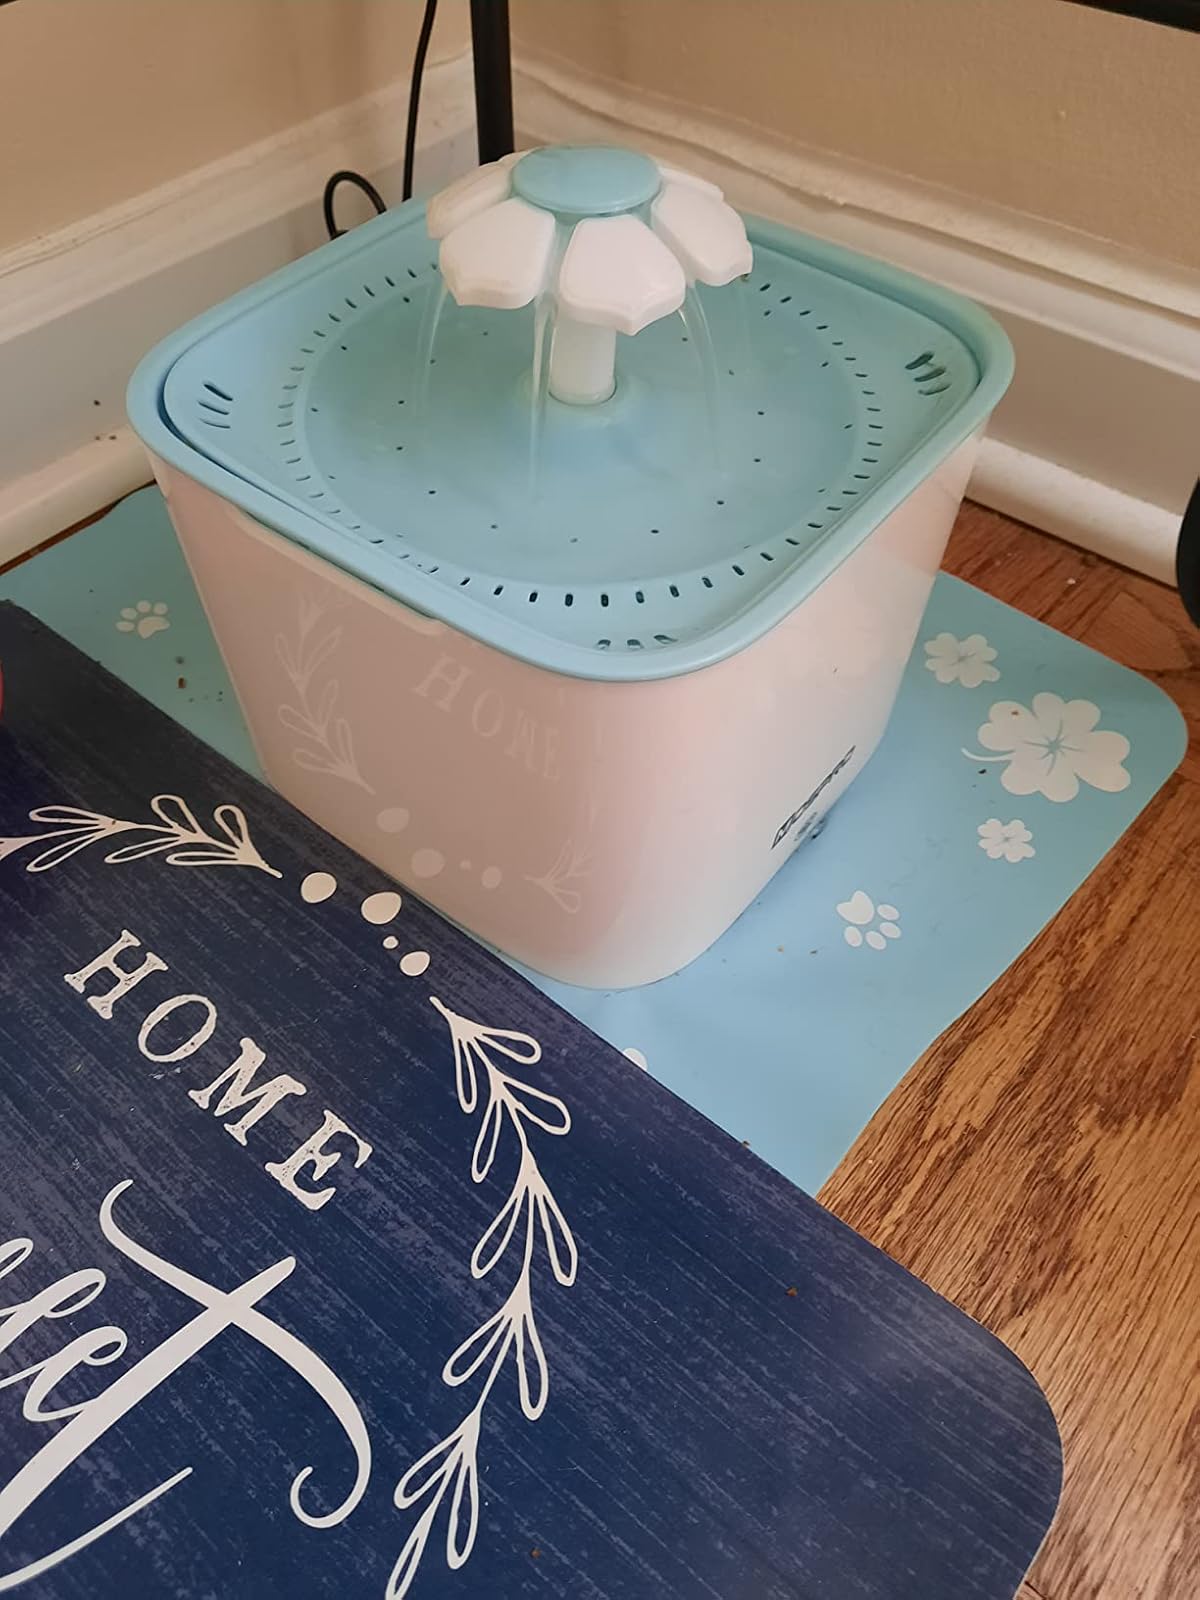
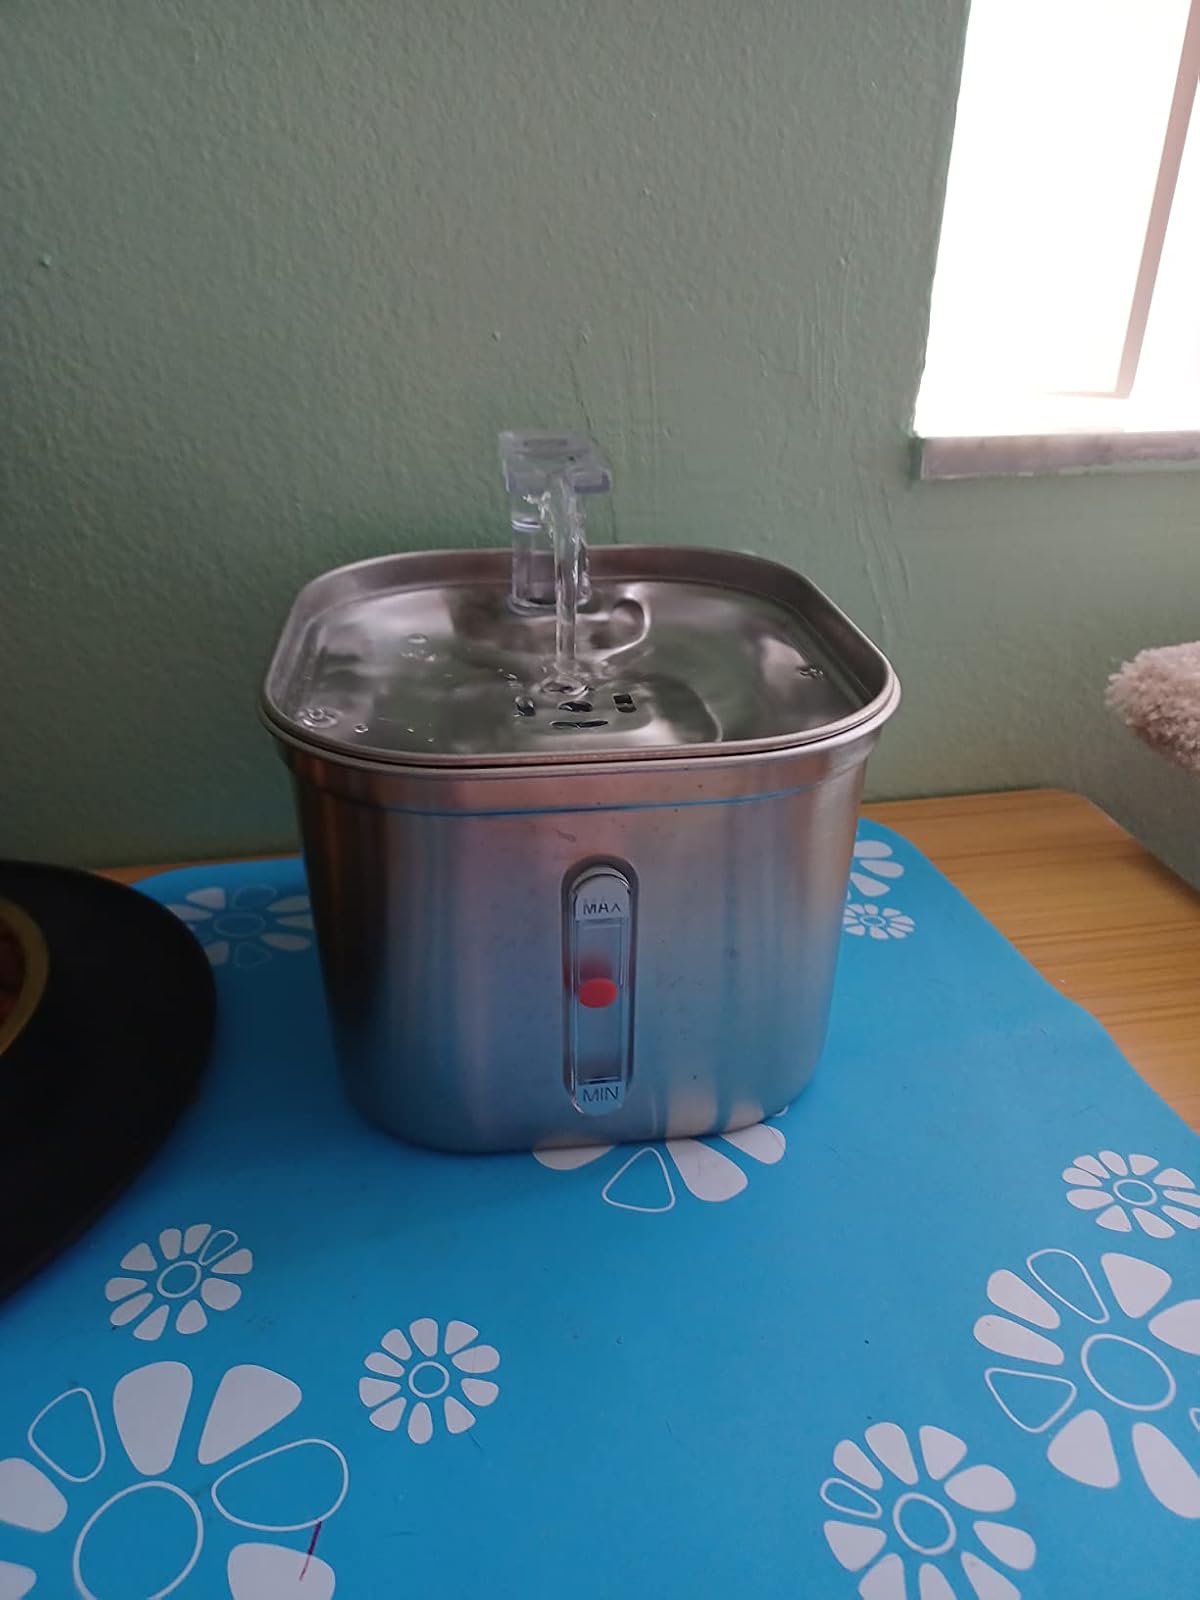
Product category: items_bowl
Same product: no